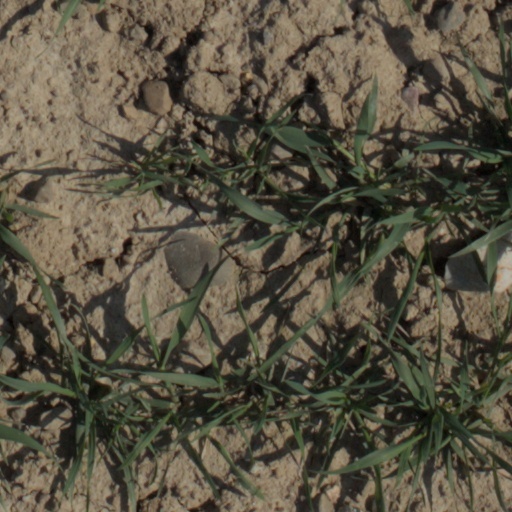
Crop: wheat